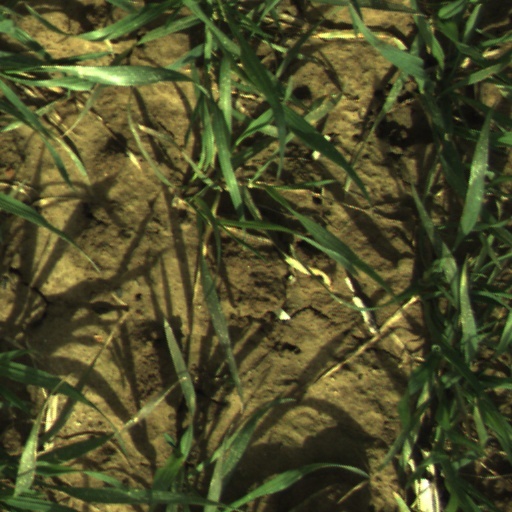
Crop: wheat